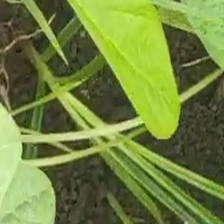
Weed species: Lavhala_(Cyperus_Rotundus)